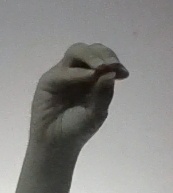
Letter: ha